Jean-Paul Sartre

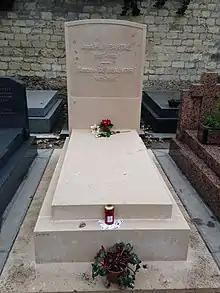
Sartre's and de Beauvoir's grave in 2016, with a new gravestone. Note the Metro tickets left by visitors.

Though his name was then a household word (as was "existentialism" during the tumultuous 1960s), Sartre remained a simple man with few possessions, actively committed to causes until the end of his life, such as the May 1968 strikes in Paris during the summer of 1968 during which he was arrested for civil disobedience. President Charles de Gaulle intervened and pardoned him, commenting that "you don't arrest Voltaire".